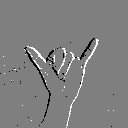
ASL letter: y